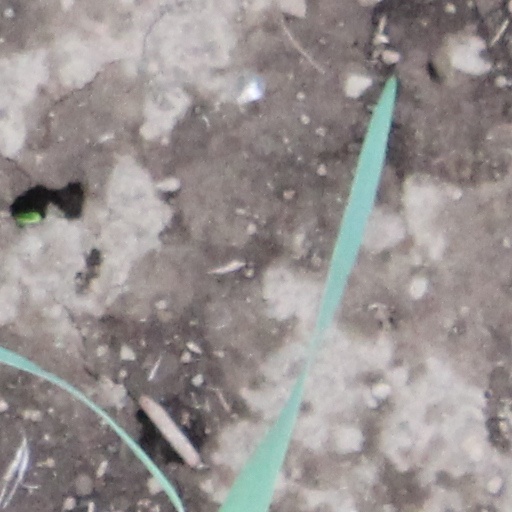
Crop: wheat